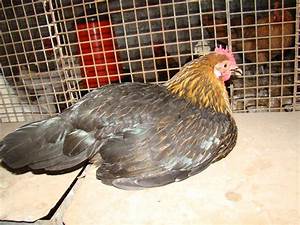
Label: chicken